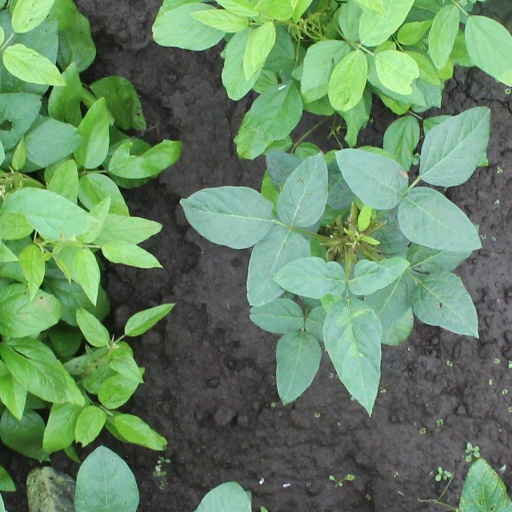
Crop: soybean